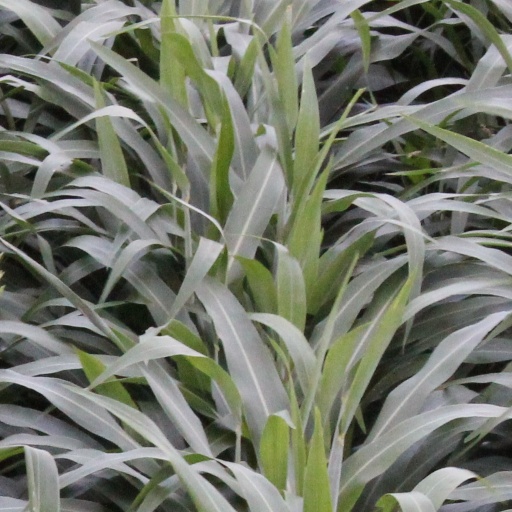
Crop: sorghum